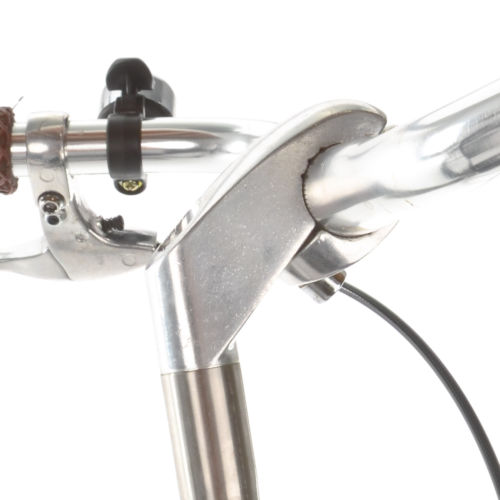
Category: bicycle